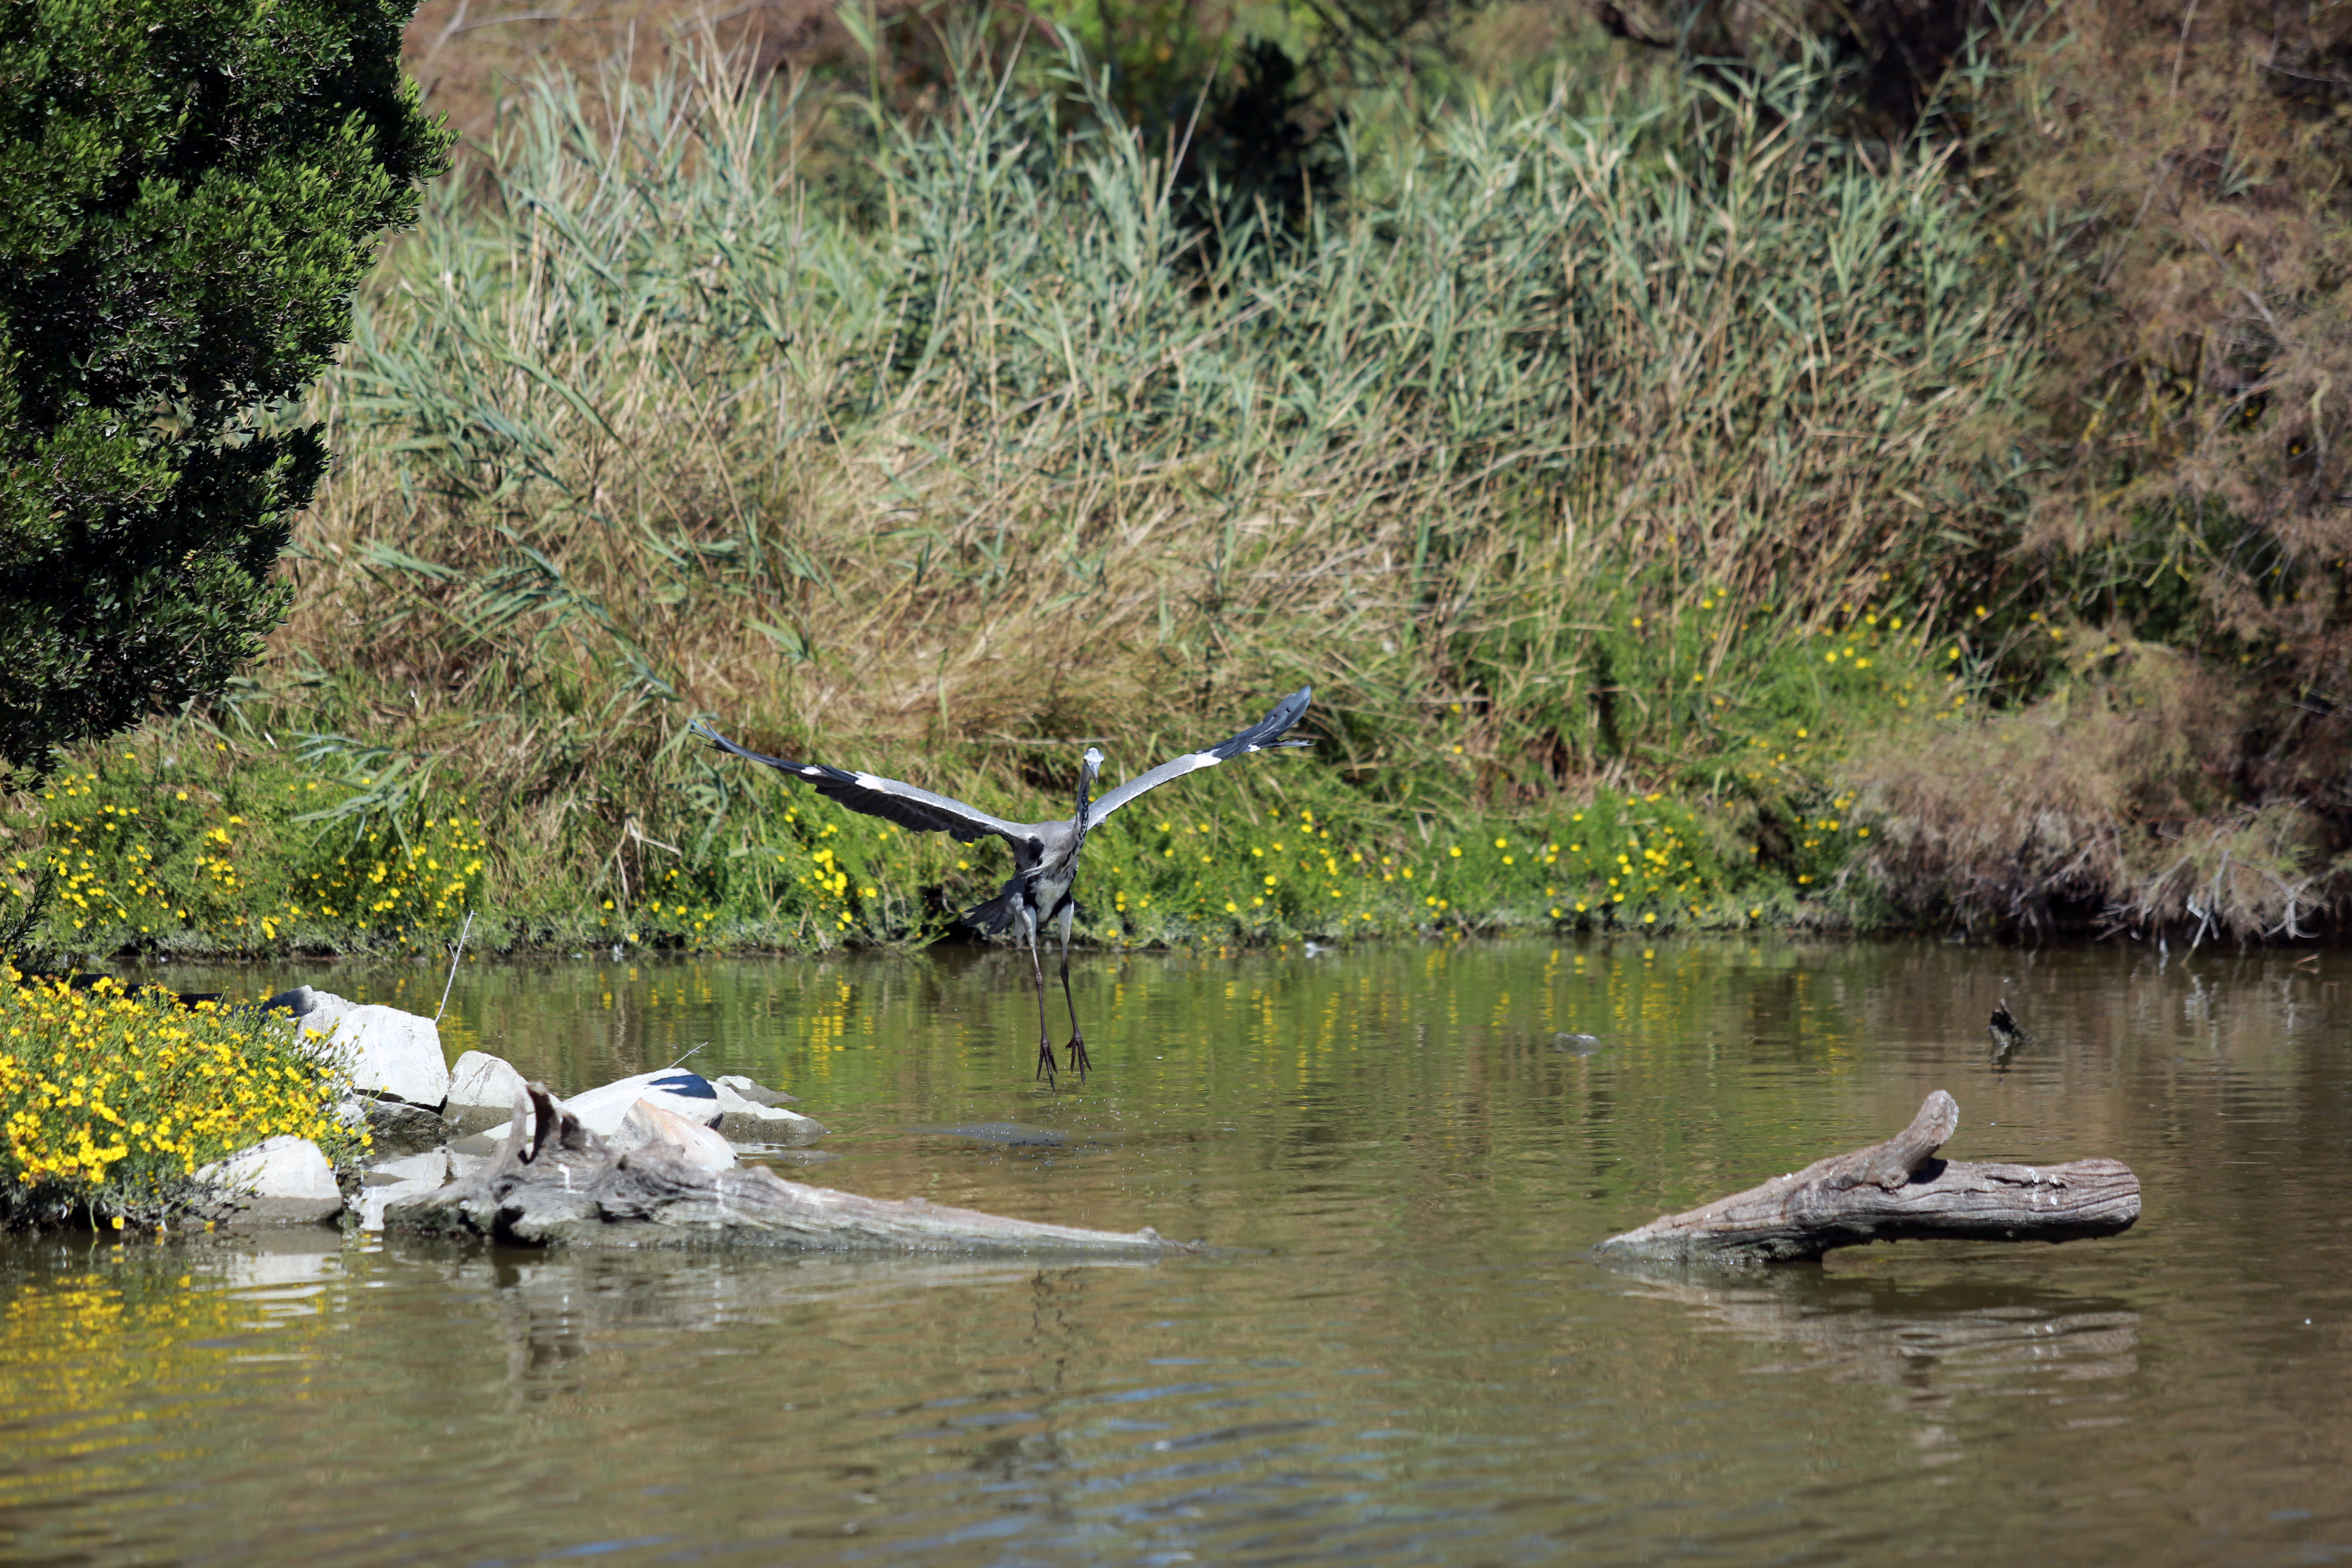
water, nature, wilderness, bird, lake, river, pond, france, wildlife, europe, canon, fauna, birds, midi, duck, wetland, southfrance, sdfrankreich, zuidfrankrijk, mditerrane, exterieur, provencealpesctedazur, bouchesdurhne, observation, protection, camargue, saintesmariesdelamer, vogel, oiseaux, ailes, rserveornithologique, chassiers, sitenaturel, tangs, envols, rservenaturelle, espces, hrons, gruescendres, parcoursdobservations, water bird